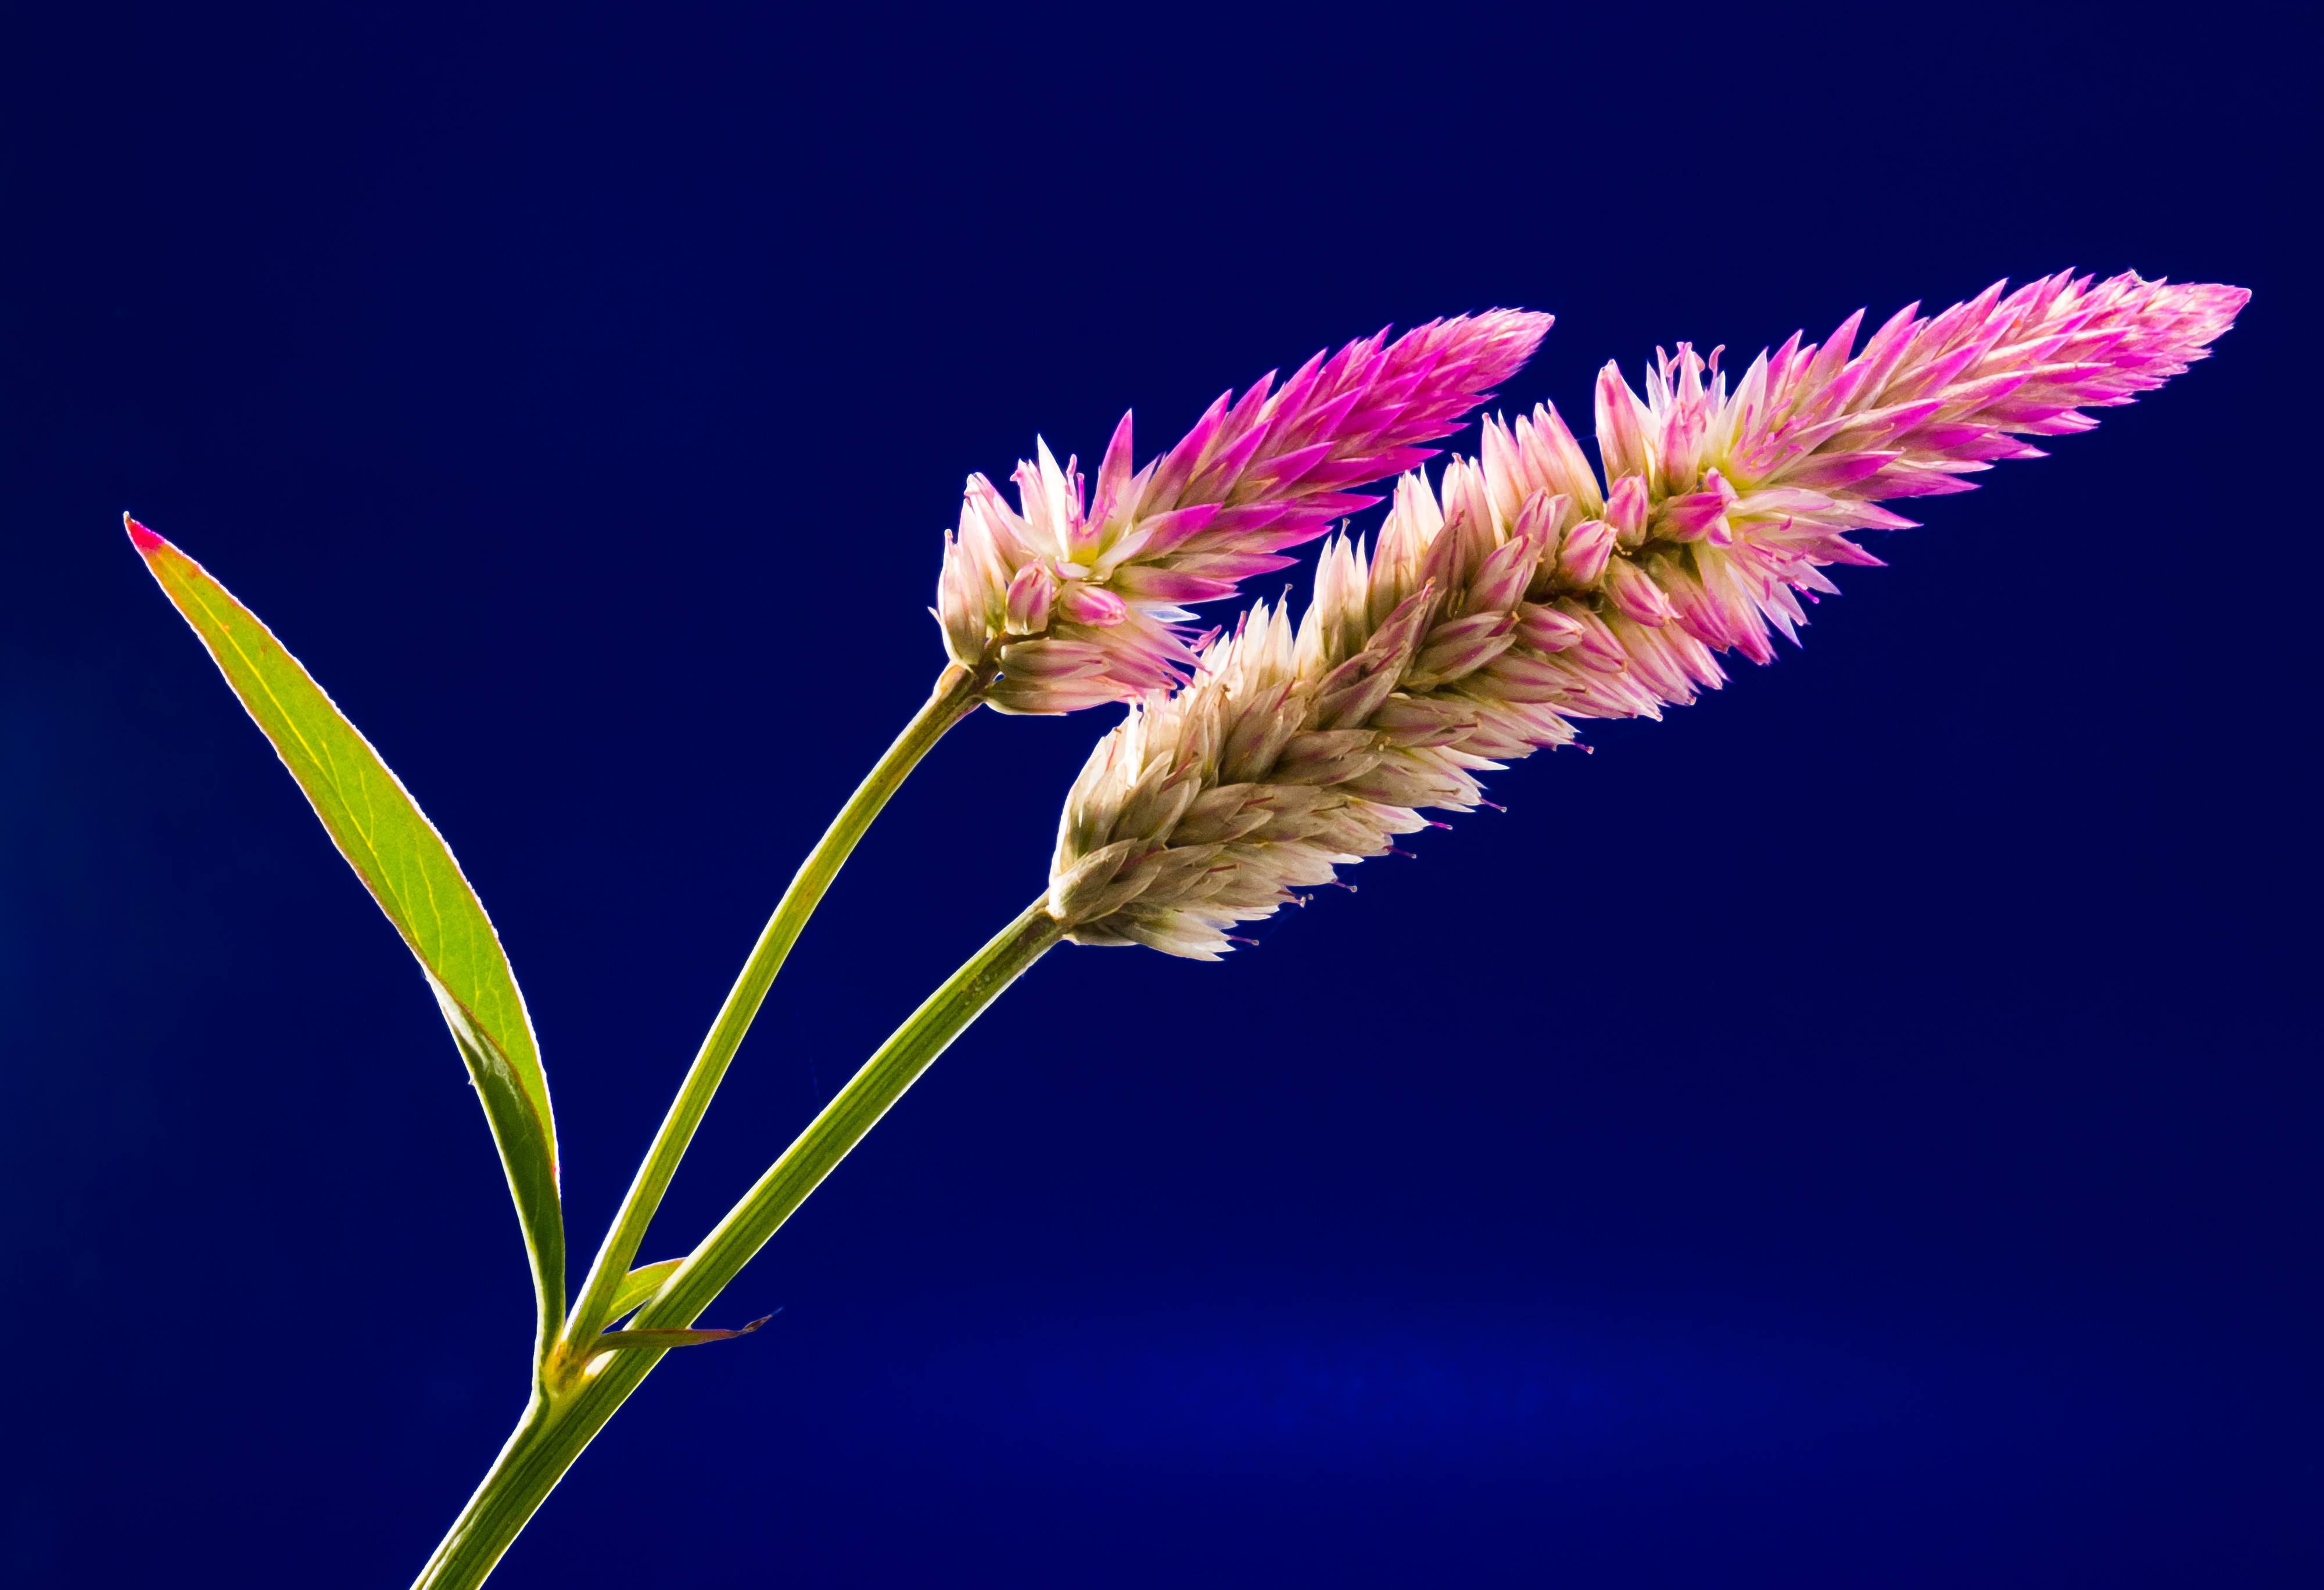
grass, branch, blossom, plant, leaf, flower, bloom, pollen, flora, close up, macro photography, flowering plant, daisy family, grass family, plant stem, land plant